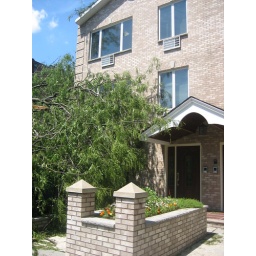
Two houses away from us. The storm ripped a tree in half and the power lines caught on fire.